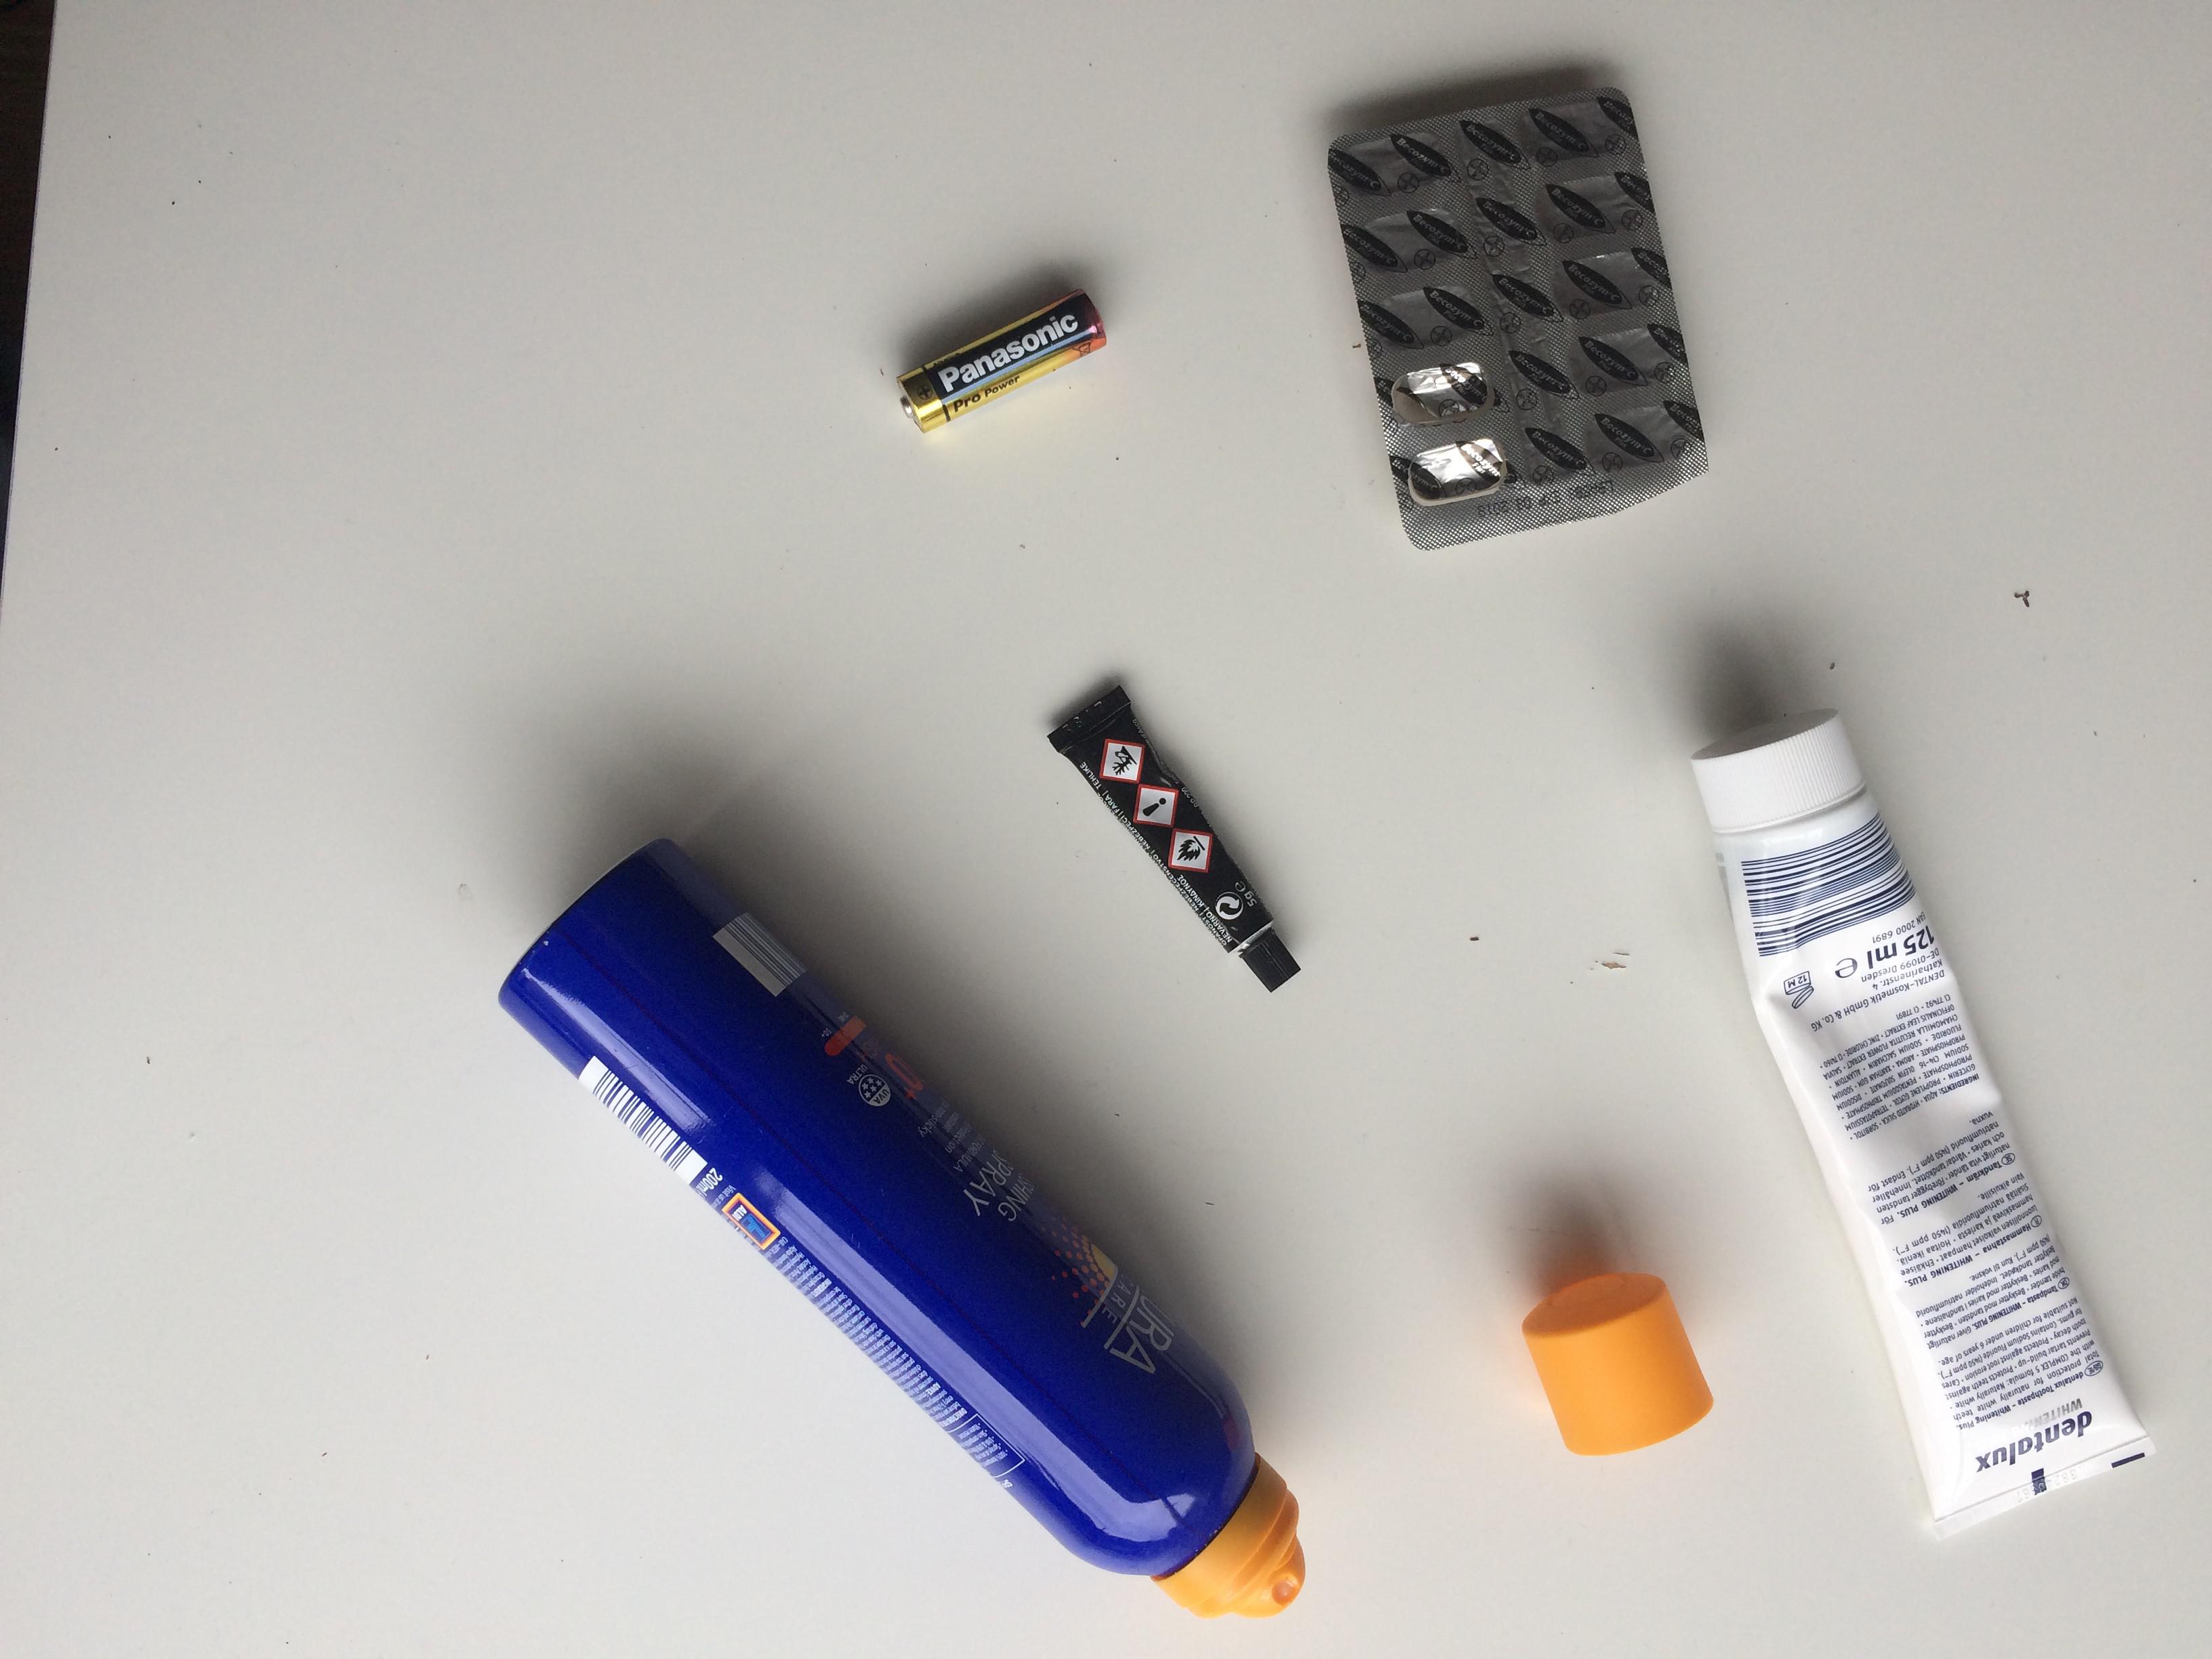
Object: Aluminium blister pack (Blister pack)

Object: Battery (Battery)

Object: Aerosol (Can)

Object: Plastic bottle cap (Bottle cap)

Object: Plastic bottle cap (Bottle cap)

Object: Squeezable tube (Squeezable tube)

Object: Squeezable tube (Squeezable tube)